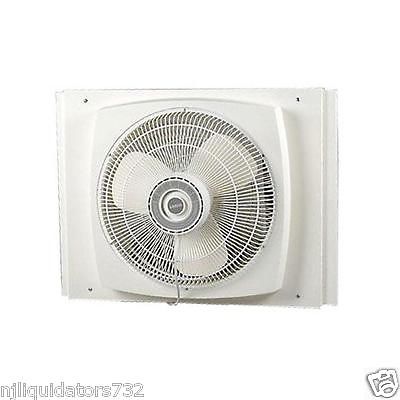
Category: fan